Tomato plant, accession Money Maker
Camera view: vertical (180 deg); turntable rotation: 240 degrees
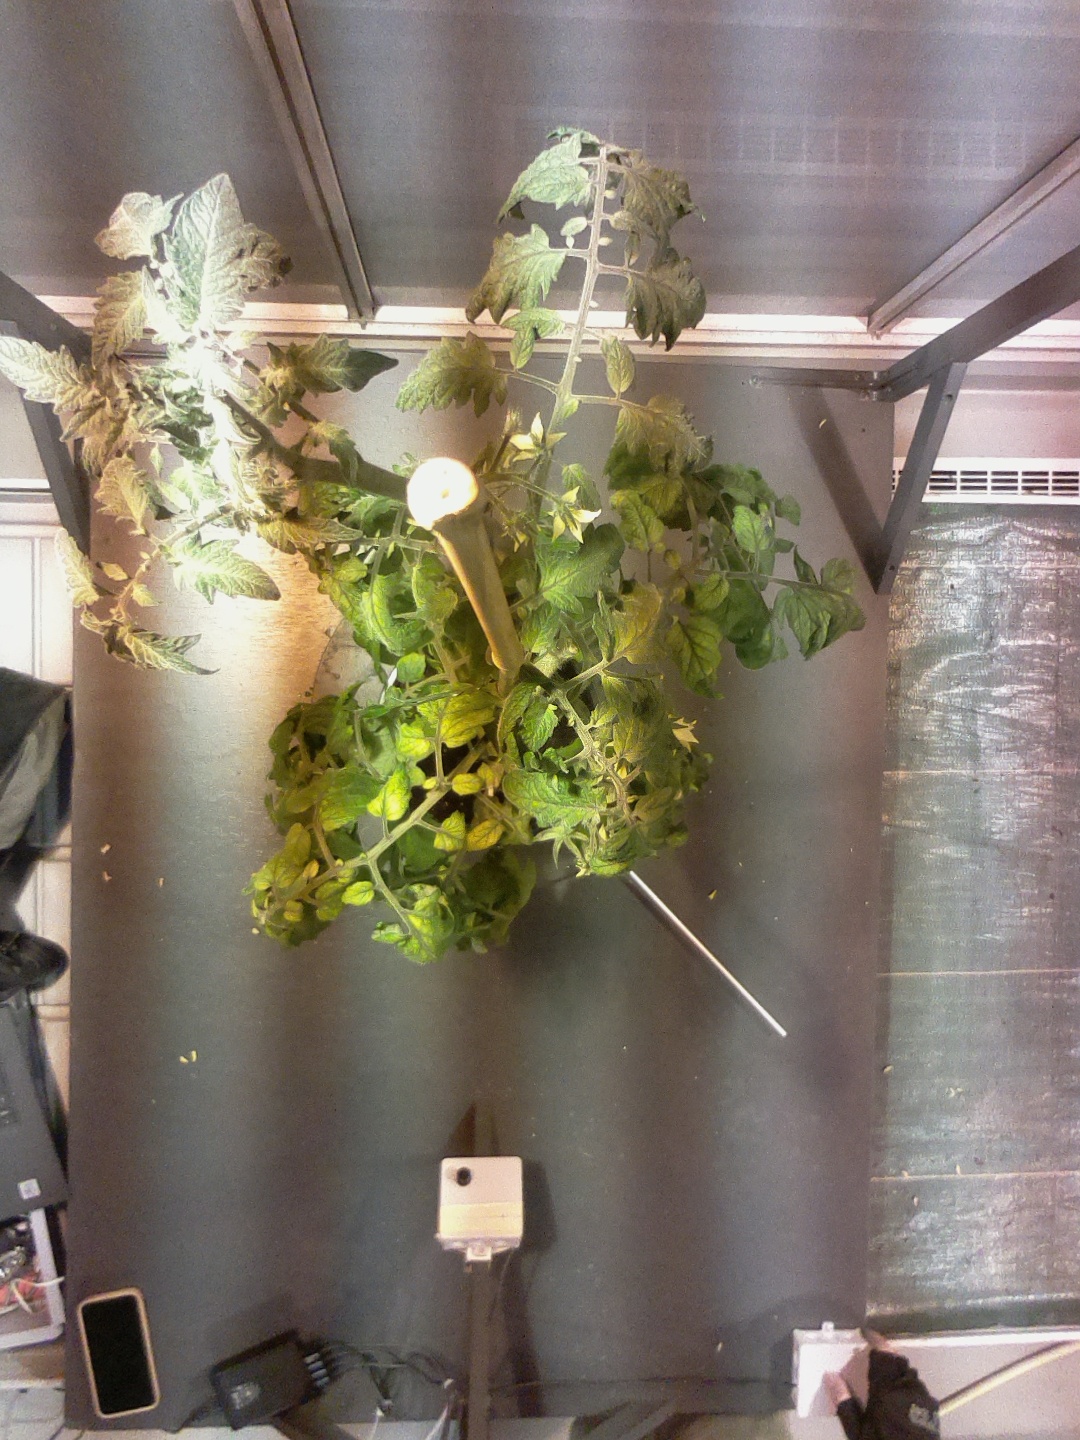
BBCH growth stage 70: Fruits at the main stem or branches visibles